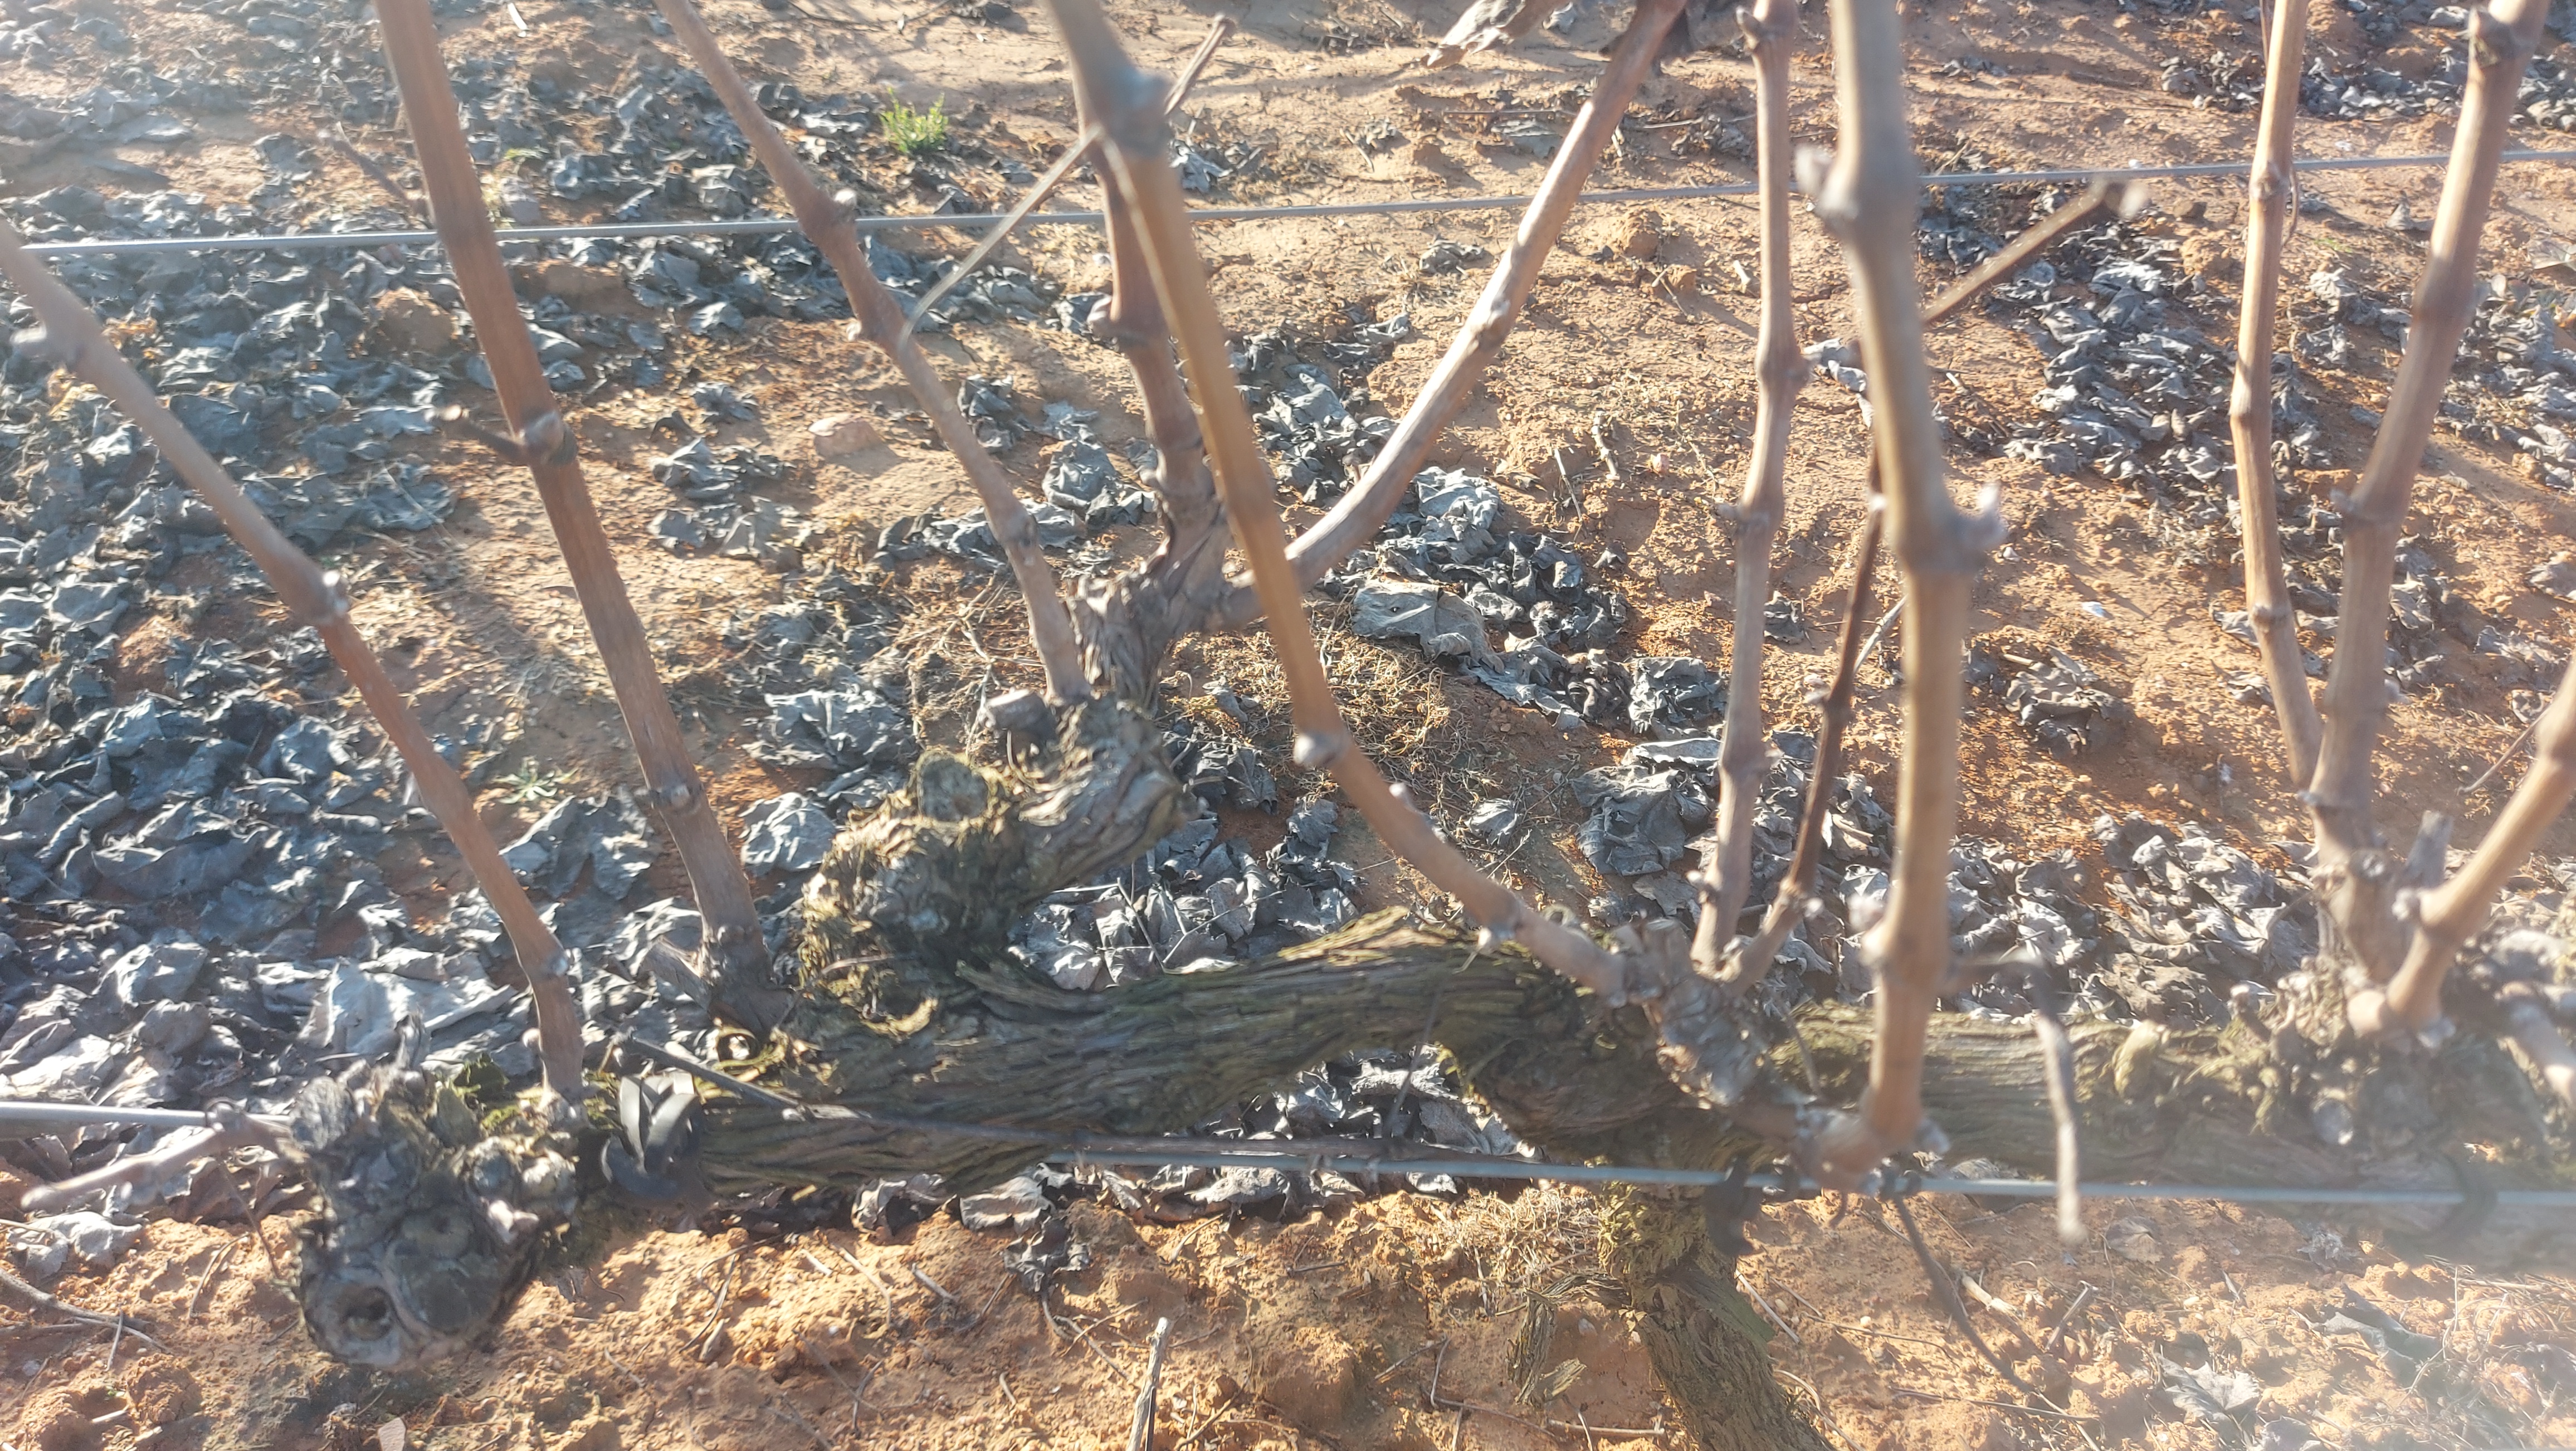
Unpruned shoots: 9
Pruned shoots: 0
Trunks: 1